Siege of Sarajevo

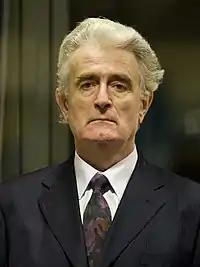
Karadžić at his trial in July 2008

On 5 December 2003, the International Criminal Tribunal for the former Yugoslavia (ICTY) convicted the first commander of the Sarajevo-Romanija Corps, General Stanislav Galić, of the shelling and sniper terror campaign against Sarajevo, including the first Markale massacre. Galić was sentenced to life imprisonment for the crimes against humanity during the siege.